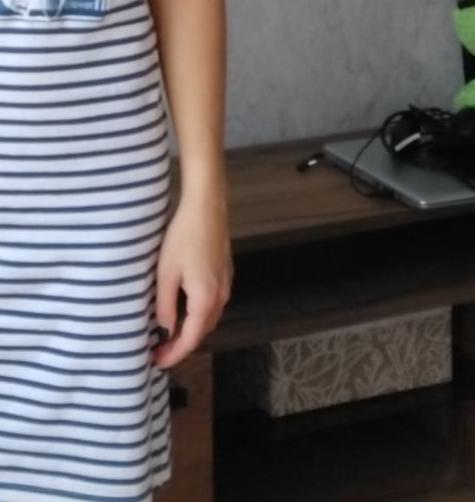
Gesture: no_gesture